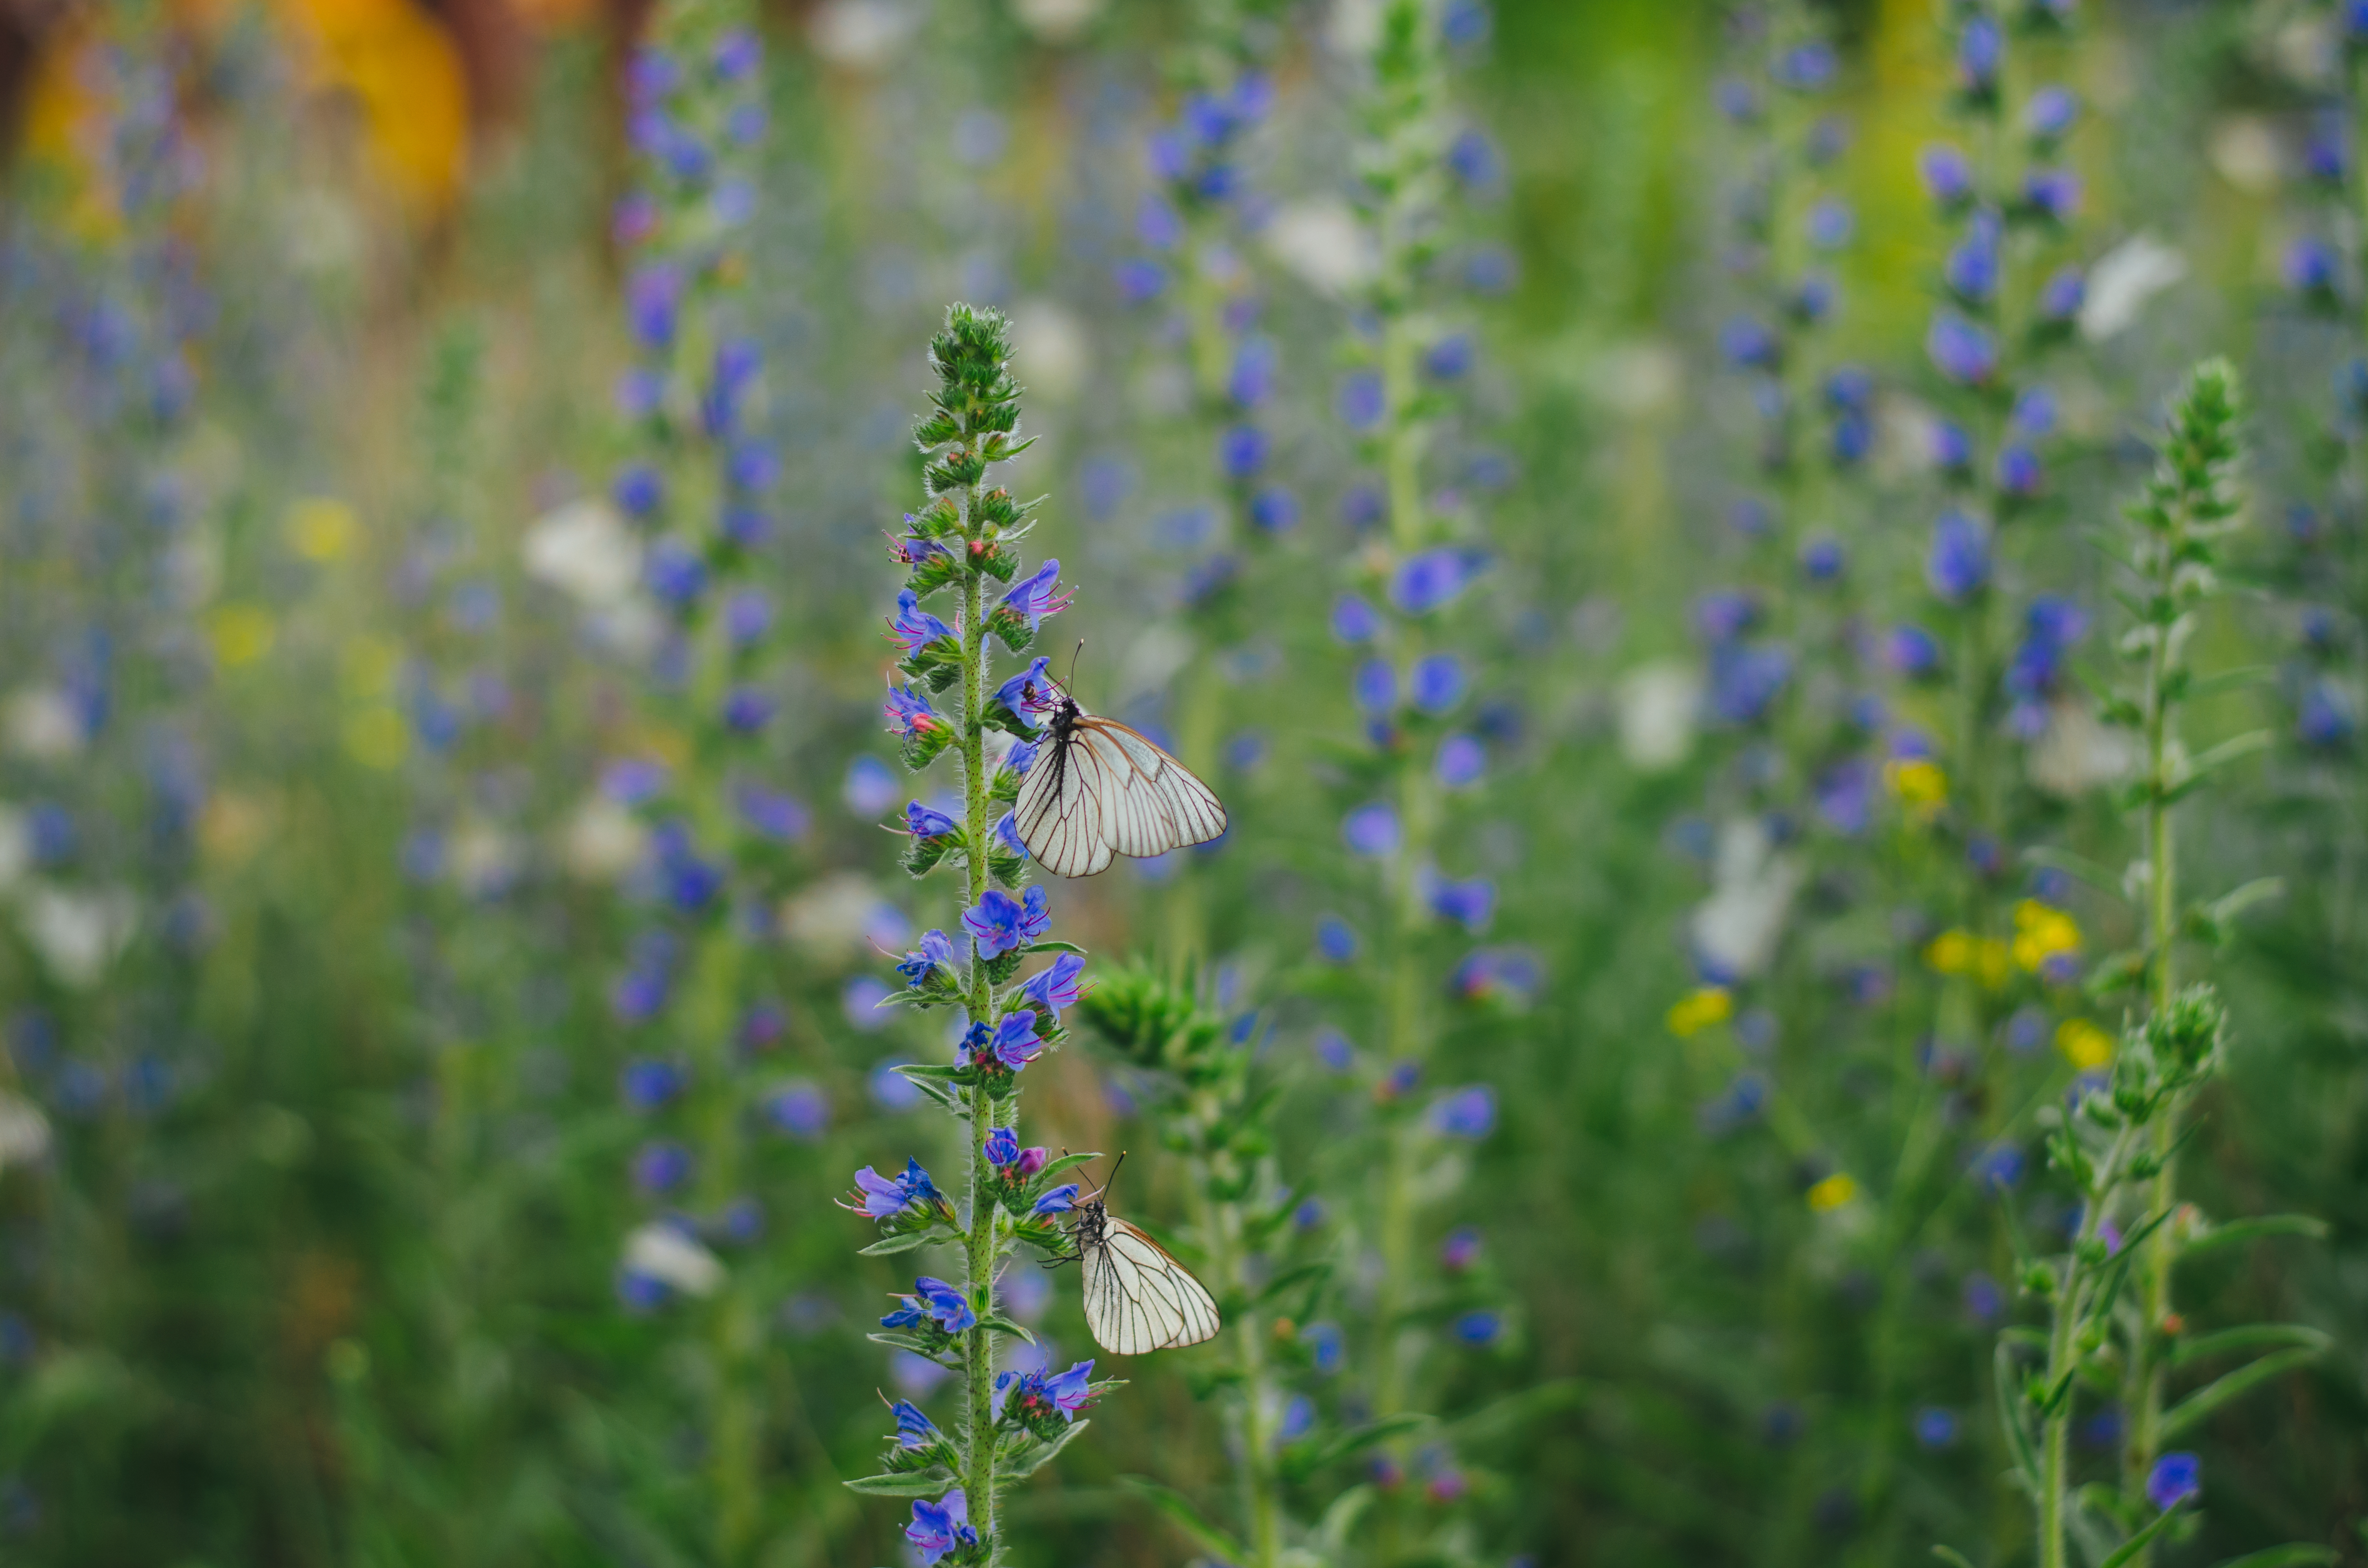
nature, grass, blossom, blur, plant, field, meadow, prairie, flower, bloom, summer, green, herb, colourful, color, botany, blooming, colorful, garden, flora, lavender, wildflower, flowers, leaves, outdoors, petals, insects, butterflies, macro photography, flowering plant, grass family, land plant, english lavender, hyssopus